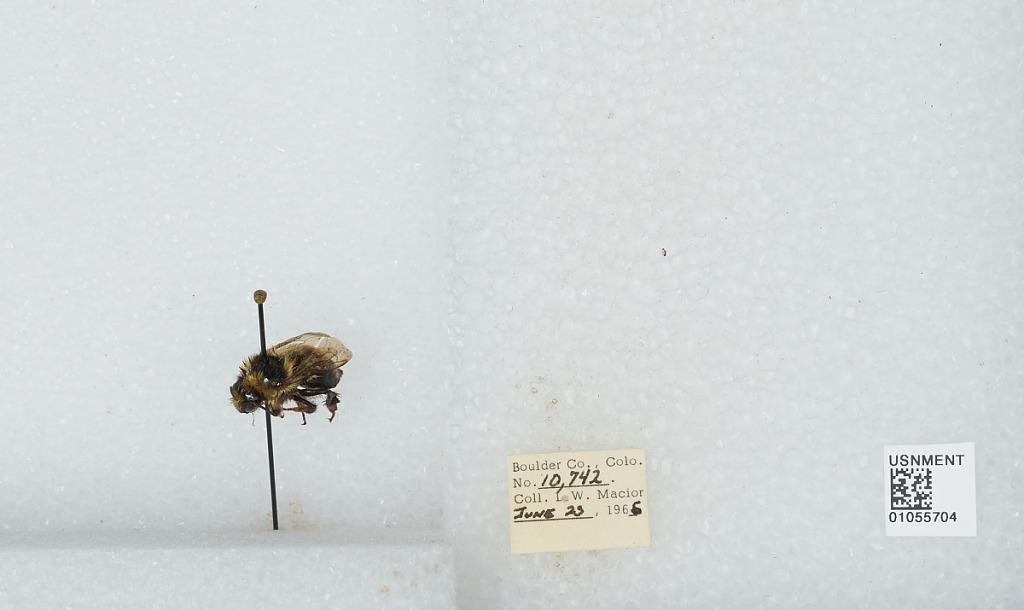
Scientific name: Bombus (Pyrobombus) bifarius Cresson
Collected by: L. Macior
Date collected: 1966-6-23
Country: United States
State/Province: Colorado
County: Boulder
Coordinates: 40.09, -105.36